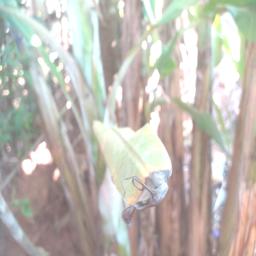
Label: MALBHOG LEAF